Space Vehicle Mockup Facility

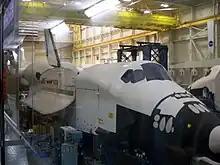
The Full Fuselage Trainer of the Orbiter Space Shuttle in the SVMF

The Space Vehicle Mockup Facility (SVMF) is a large open space area located inside Building 9 of Johnson Space Center in Houston. The SVMF houses mockups of most pressurized modules on the International Space Station (ISS). It is primarily used for astronaut training and systems familiarization.